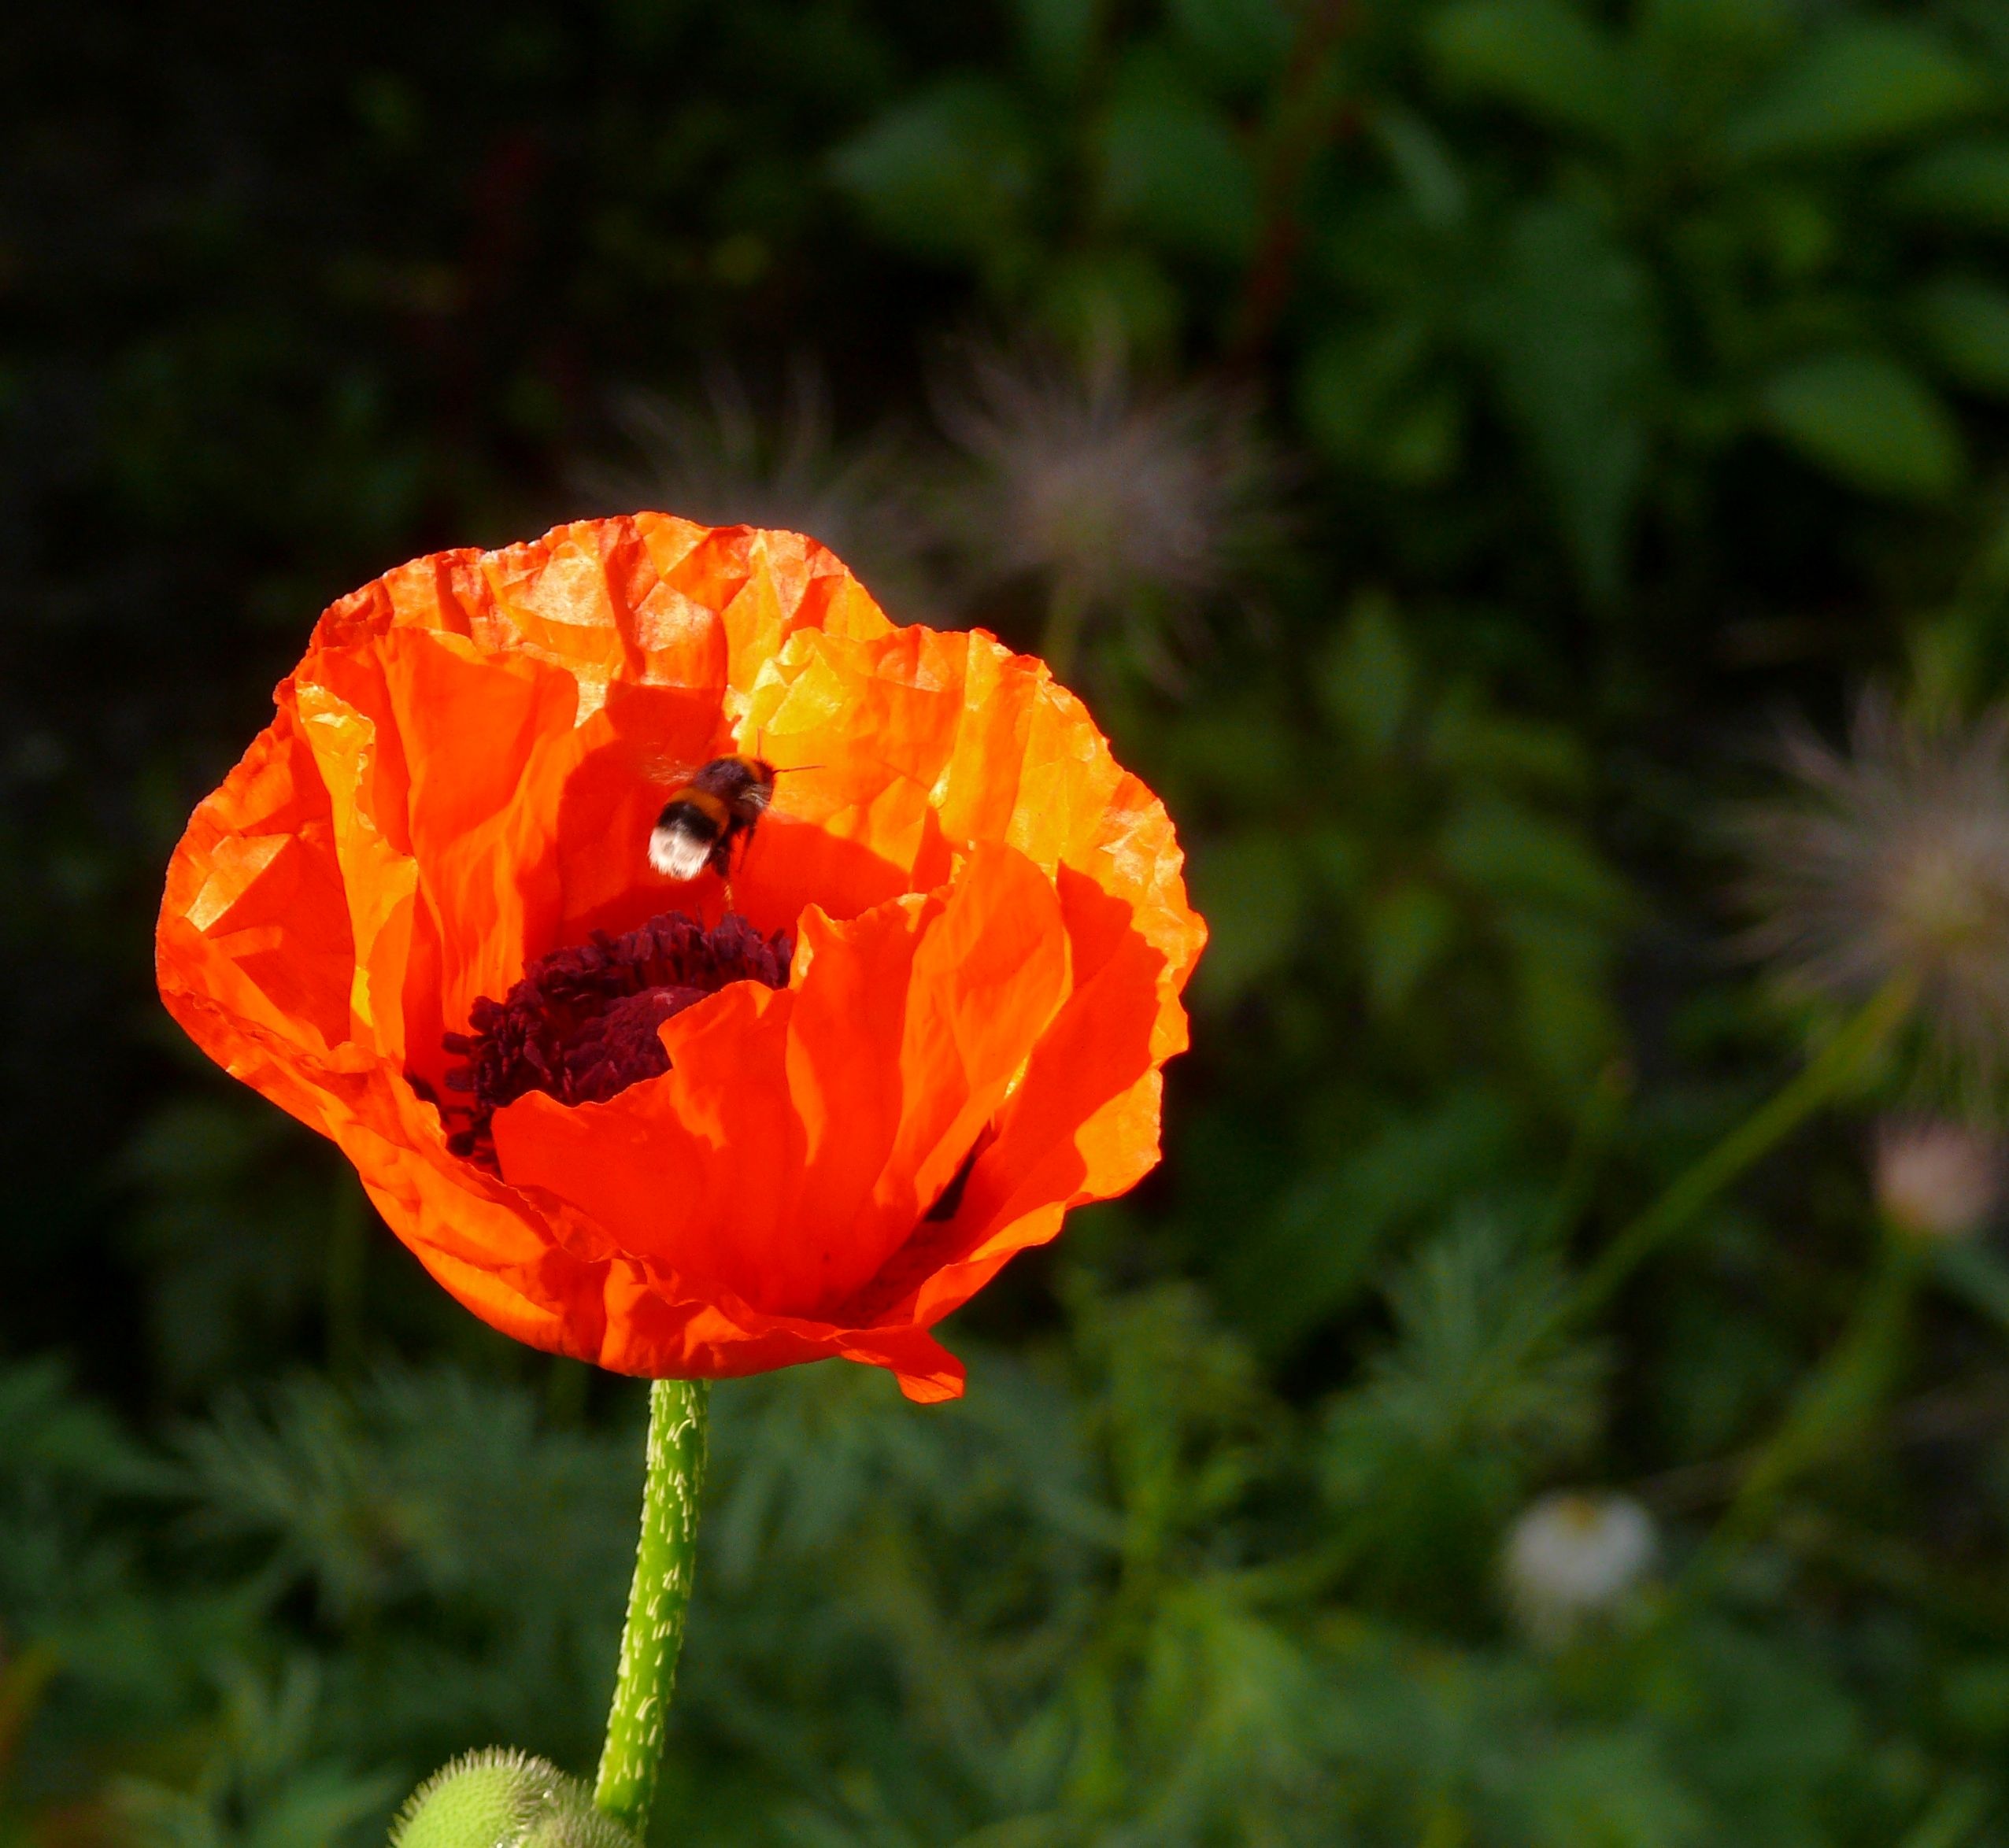
nature, plant, field, flower, petal, orange, spring, botany, flora, wildflower, poppy, coquelicot, macro photography, flowering plant, annual plant, land plant, poppy family